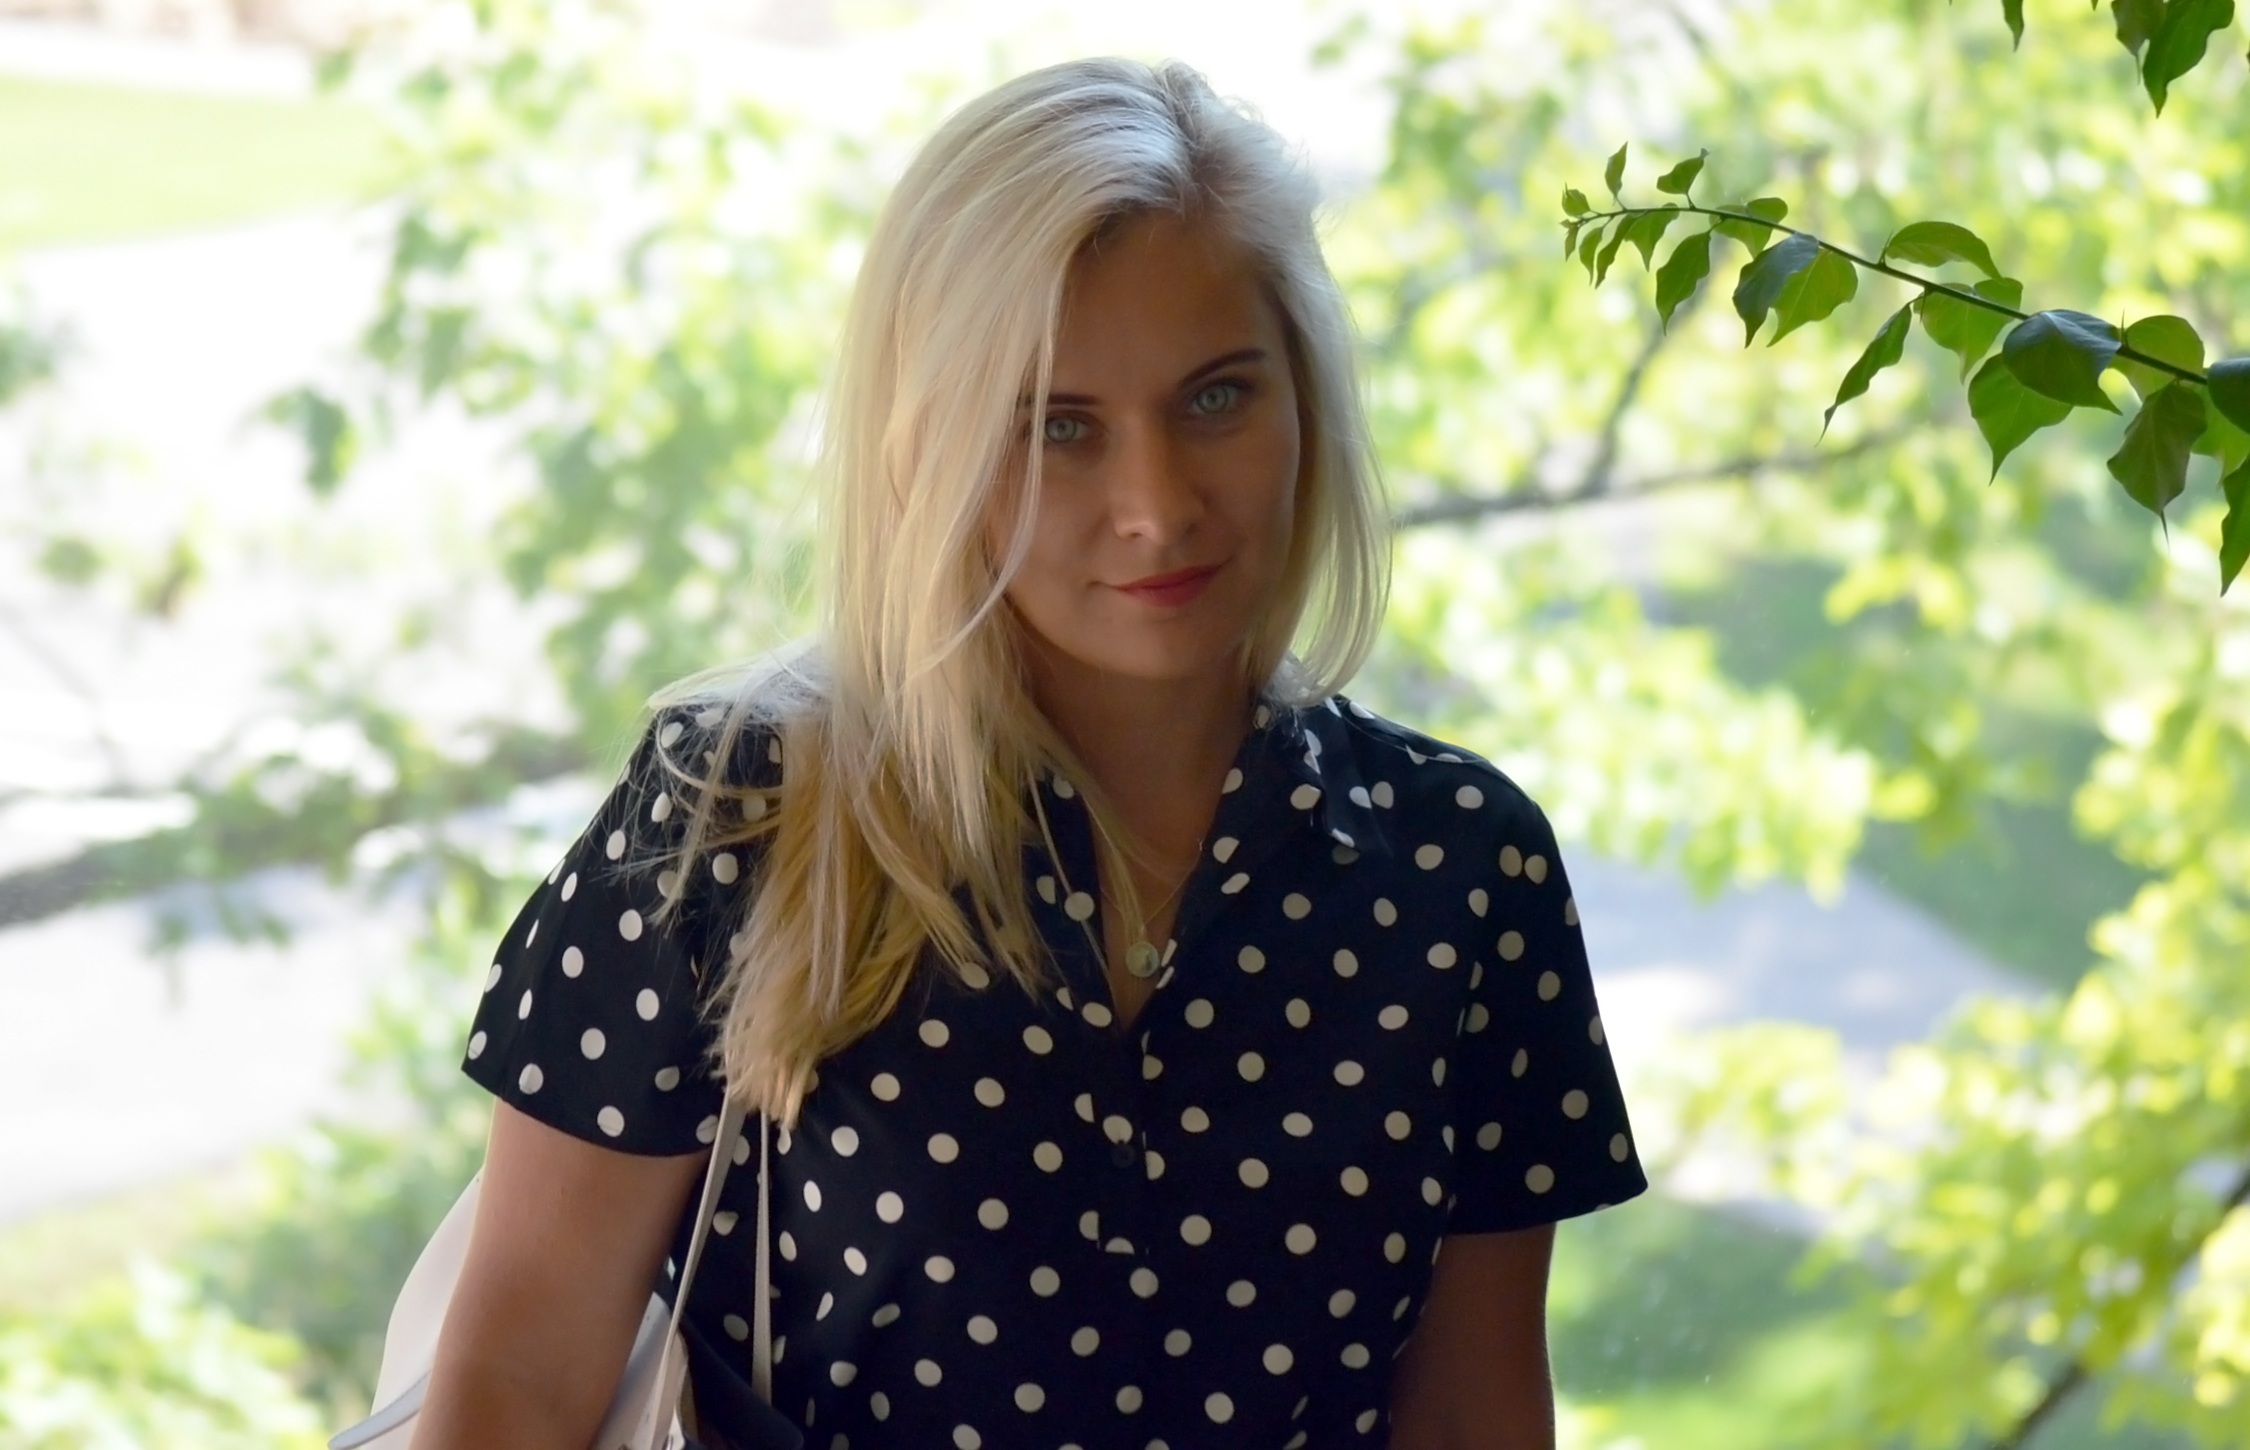
nature, person, girl, woman, hair, white, photography, countryside, cute, female, pattern, portrait, model, young, green, red, clothing, lady, pink, blonde, smiling, smile, friend, shirt, makeup, long hair, customer, caucasian, trees, polka dot, leaves, outside, eyes, one, dress, design, happy, lips, beautiful, sexy, attractive, lipstick, adult, glamour, photo shoot, portrait photography